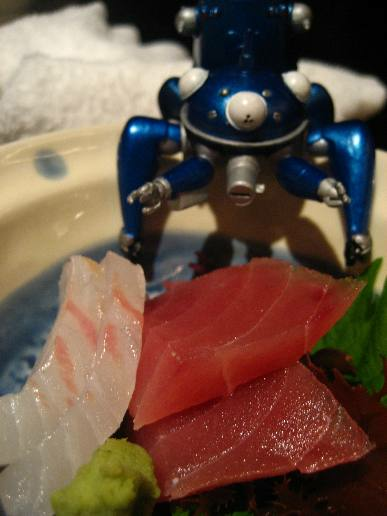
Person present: No